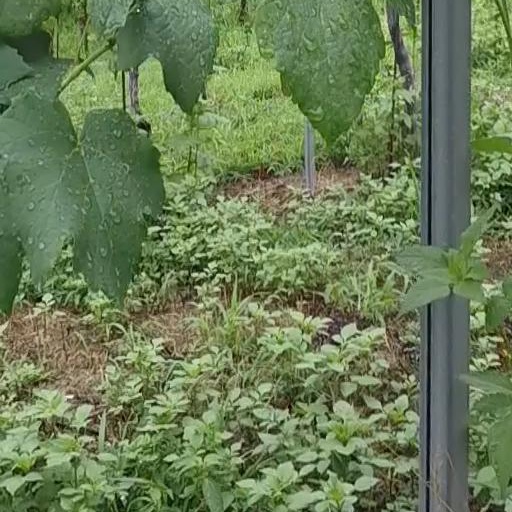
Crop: grape